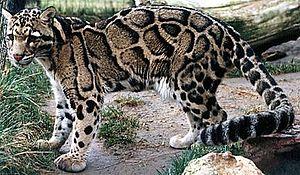
Voici la liste des espèces mammifères signalées en Chine. Il y a 495 espèces de mammifères en Chine, dont 13 sont en danger critique d'extinction, 24 sont en danger, 47 sont vulnérables, et 7 sont quasi menacées. Trois des espèces listées pour la Chine sont considérées comme éteintes.
Pardofelis est un genre de félins de la sous-famille des félinés.
La Panthère nébuleuse ou Panthère longibande ou Léopard nébuleux est une espèce de félin de taille moyenne, avec des pattes courtes et une très longue queue. Le pelage est fauve distinctement marqué de larges taches rectangulaires aux rebords sombres évoquant des nuages, ce qui est à l'origine de son nom. Il s'agit du félin actuel qui a les canines les plus longues proportionnellement à sa taille.